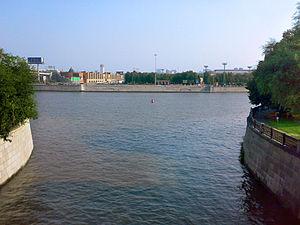
La rivière Setoun est un cours d'eau de Russie et le principal affluent de la Moskova à Moscou, donc un sous-affluent de la Volga par l'Oka.